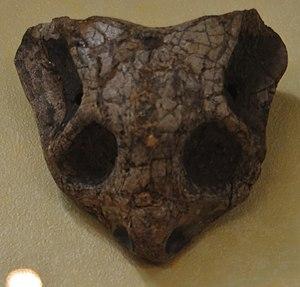
Cistecephalus est un genre éteint de thérapsides dicynodontes ayant vécu au Permien en Afrique du Sud et en Zambie. C'était un animal fouisseur, spécialisé, ayant probablement un mode de vie similaire à la taupe moderne. Sa tête était aplatie, en forme de coin, le corps allongé et les membres antérieurs très puissants, similaires aux animaux fouisseurs actuels. Il pouvait atteindre jusqu'à 60 cm de longueur.